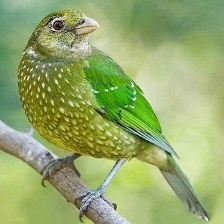
Species: SPOTTED CATBIRD
Scientific name: AILUROEDUS MACULOSUS